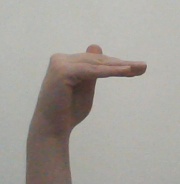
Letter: khaa